Fuwayrit

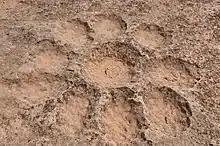
Rosette-patterned cup marks in Jebel Fuwayrit

Danish archaeologist Hans Kapel recorded at least 100 different rock carvings at Jebel Fuwayrit during his 1983 survey. Cup marks are among the most common type of rock art, with some serving functional purposes such as being used as game boards. Such uses are relatively uncommon elsewhere in the world. Furthermore, some cup marks may have been used for pearl sorting. Boat-like petroglyphs were also observed.